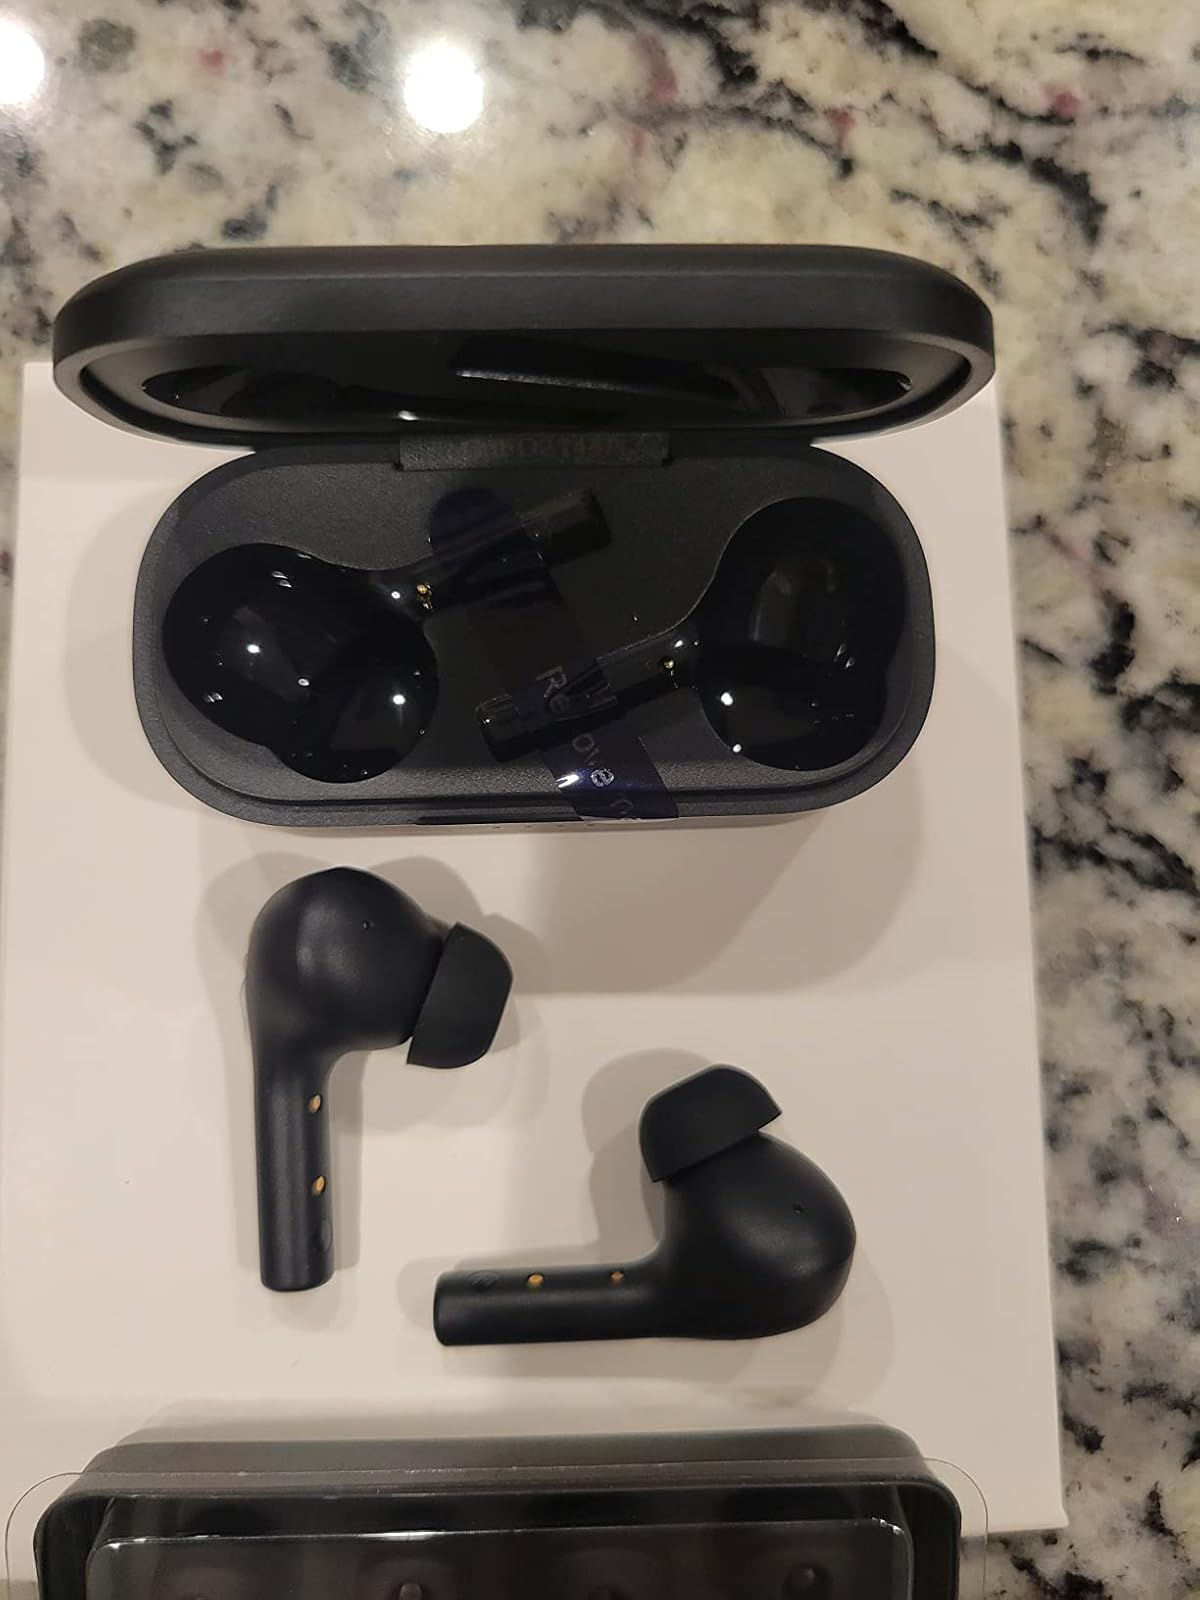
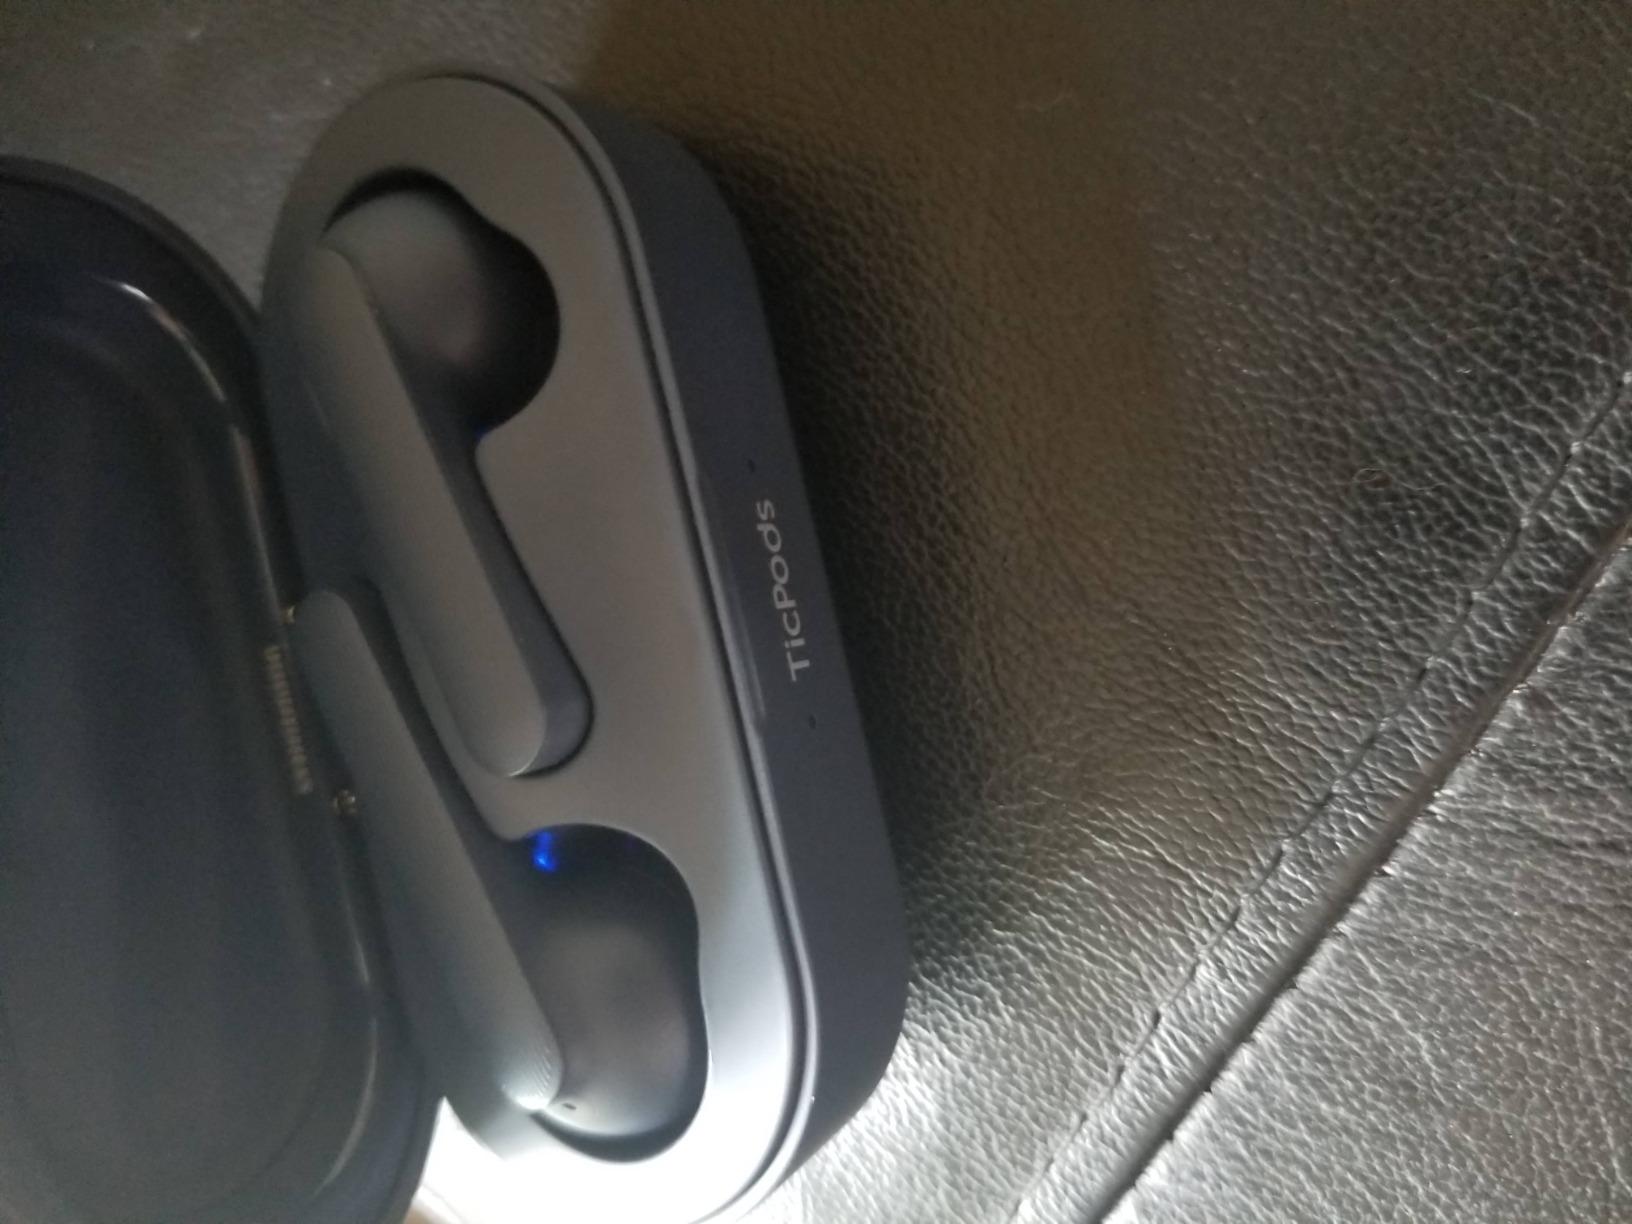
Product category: earbuds
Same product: no